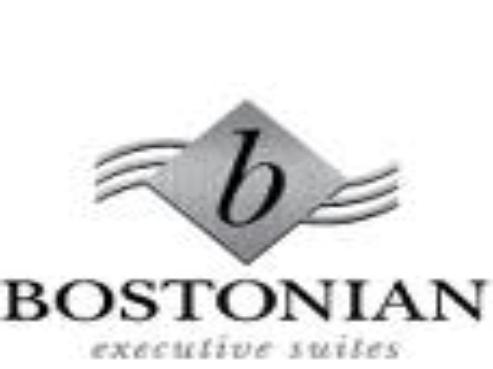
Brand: Bostonian
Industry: Clothes